Icius hamatus

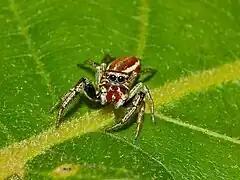
"Icius hamatus" - male, frontal view

The adults of these spiders reach approximately of length. They prefer dry and hot habitats ("xerothermic") and can mainly be encountered on sunny bushes, shrubs and walls of houses (synanthropic organism), where they actively pursue their preys.